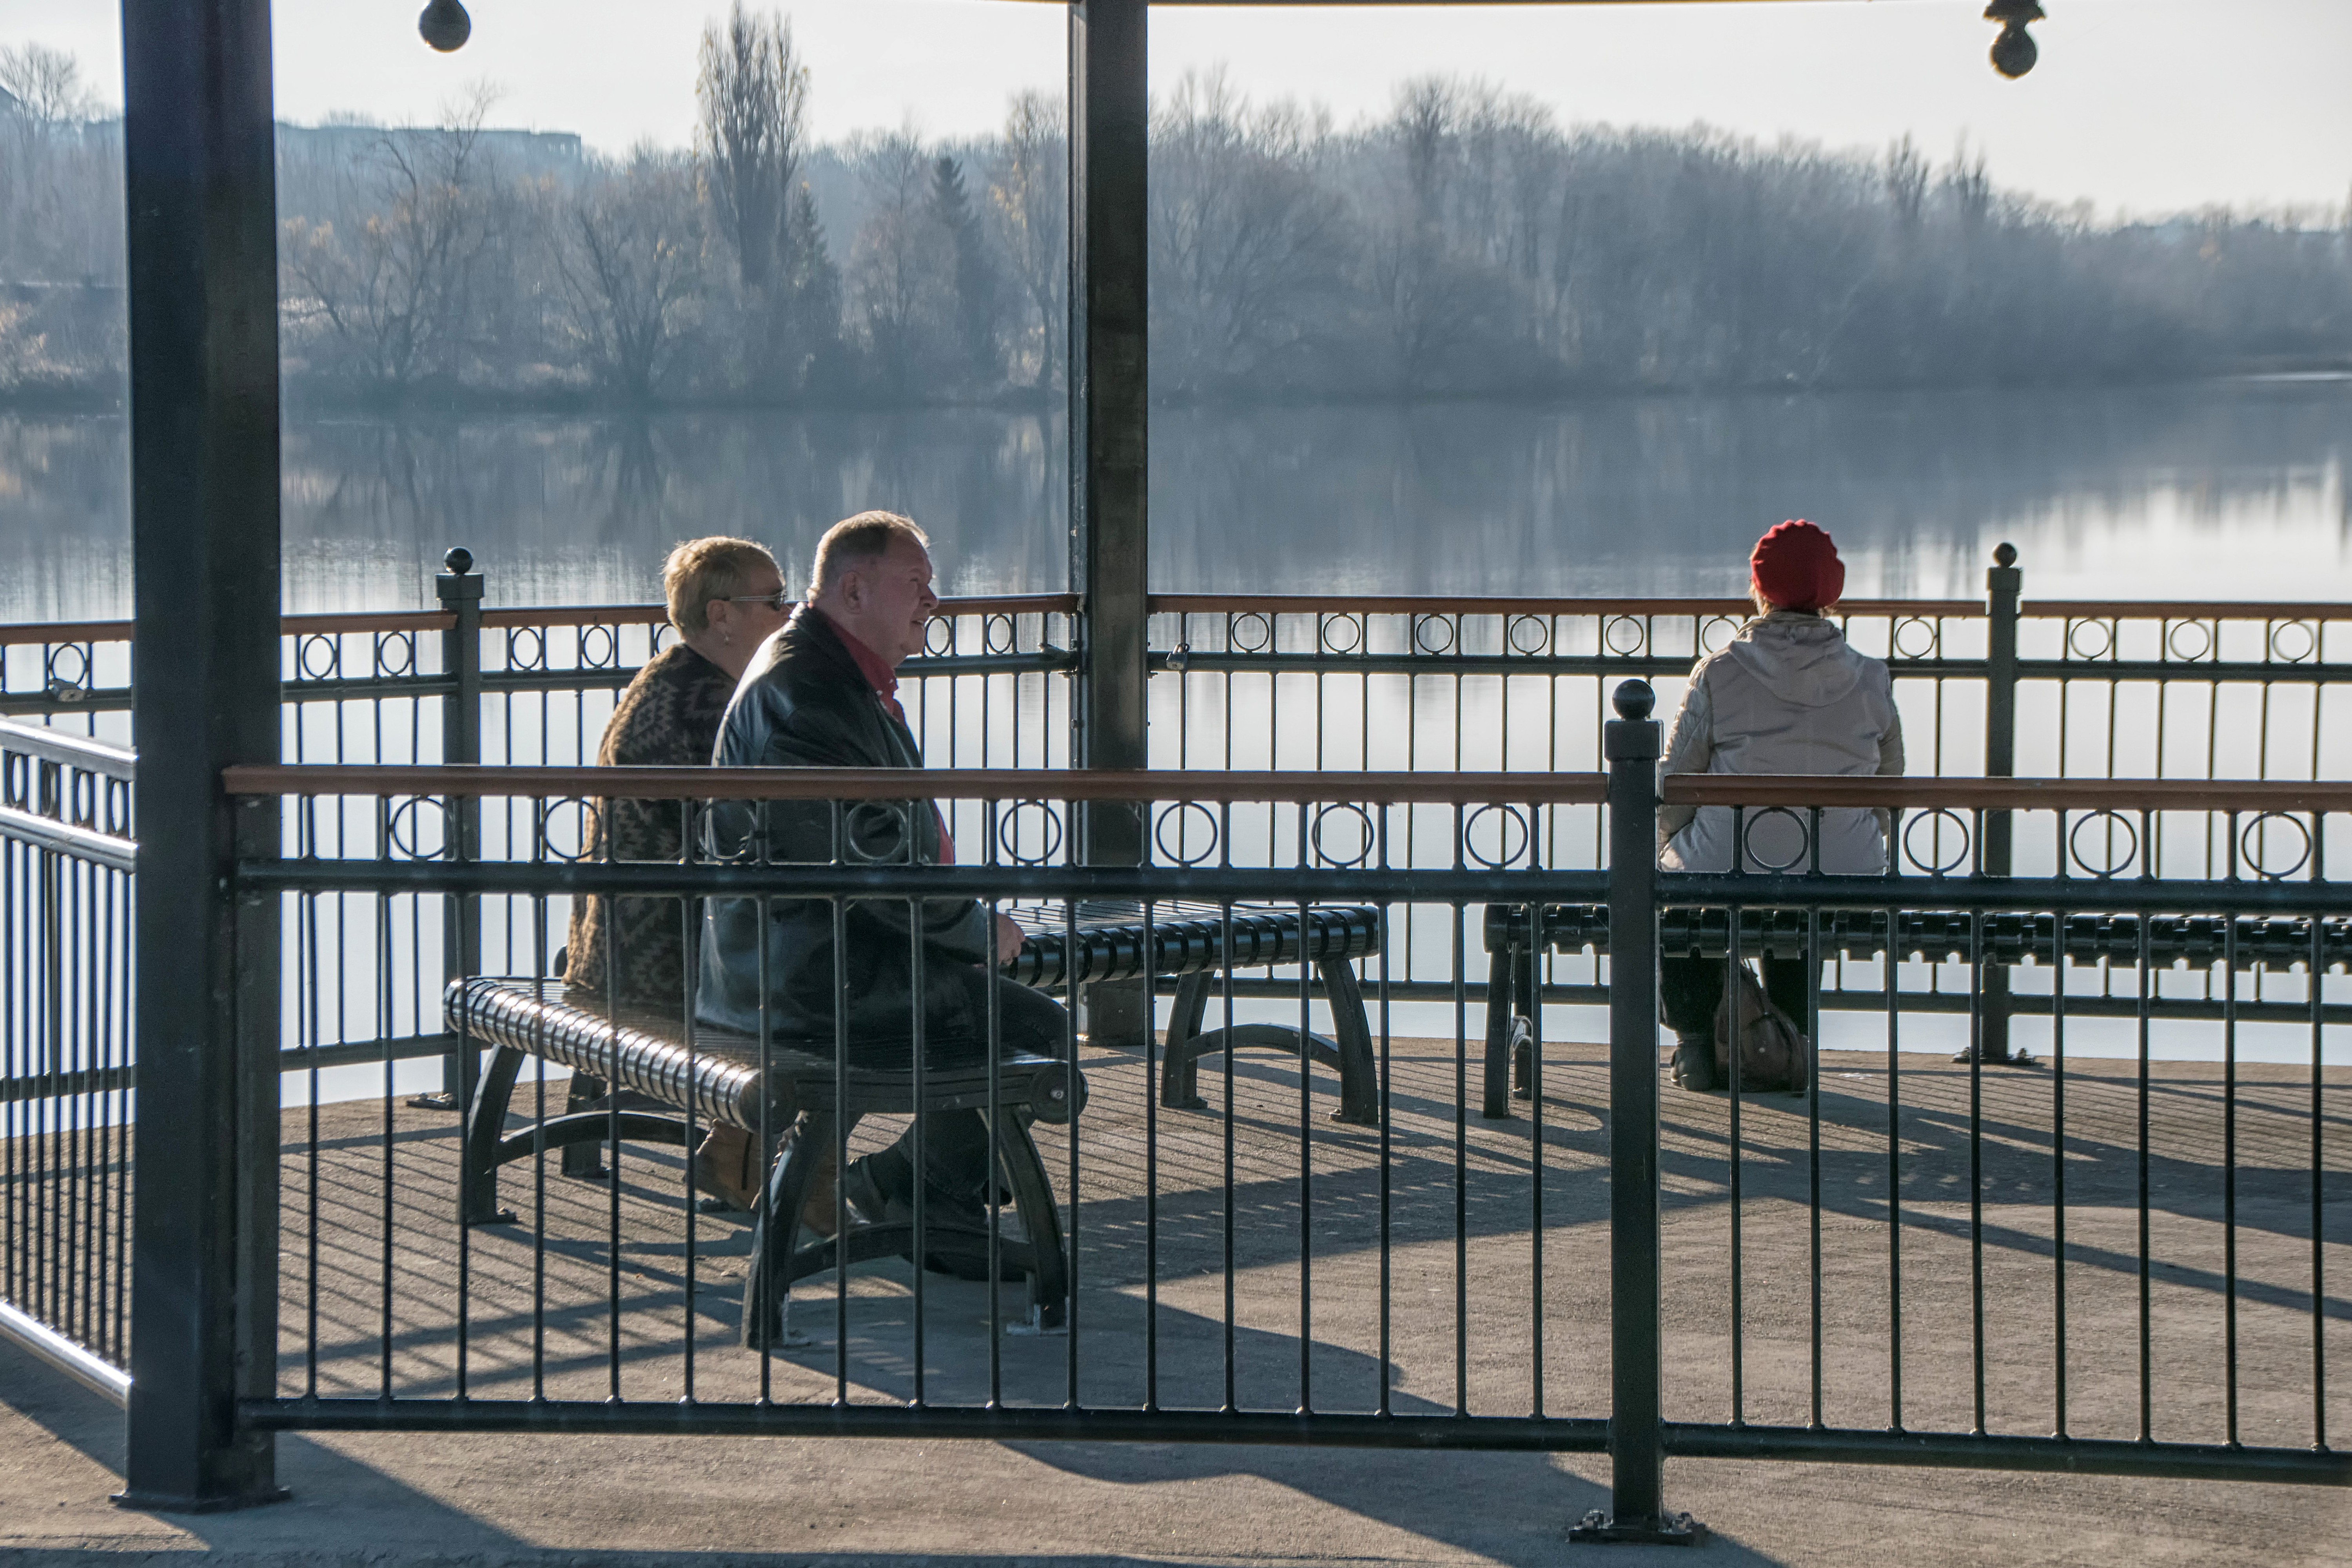
tree, water, person, fence, boardwalk, city, recreation, reflection, handrail, canada, iron, quebec, personne, sherbrooke, guard rail, outdoor structure